Cyanosis

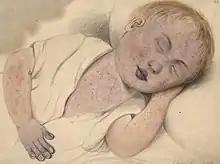
Child with congenital heart disease with central cyanosis that is worsened by measles. Note the bluish-purple discoloration of the fingernails, lips, eyelids, and nose, along with prominent nail clubbing.

Central cyanosis is often due to a circulatory or ventilatory problem that leads to poor blood oxygenation in the lungs. It develops when arterial oxygen saturation drops below 85% or 75%.